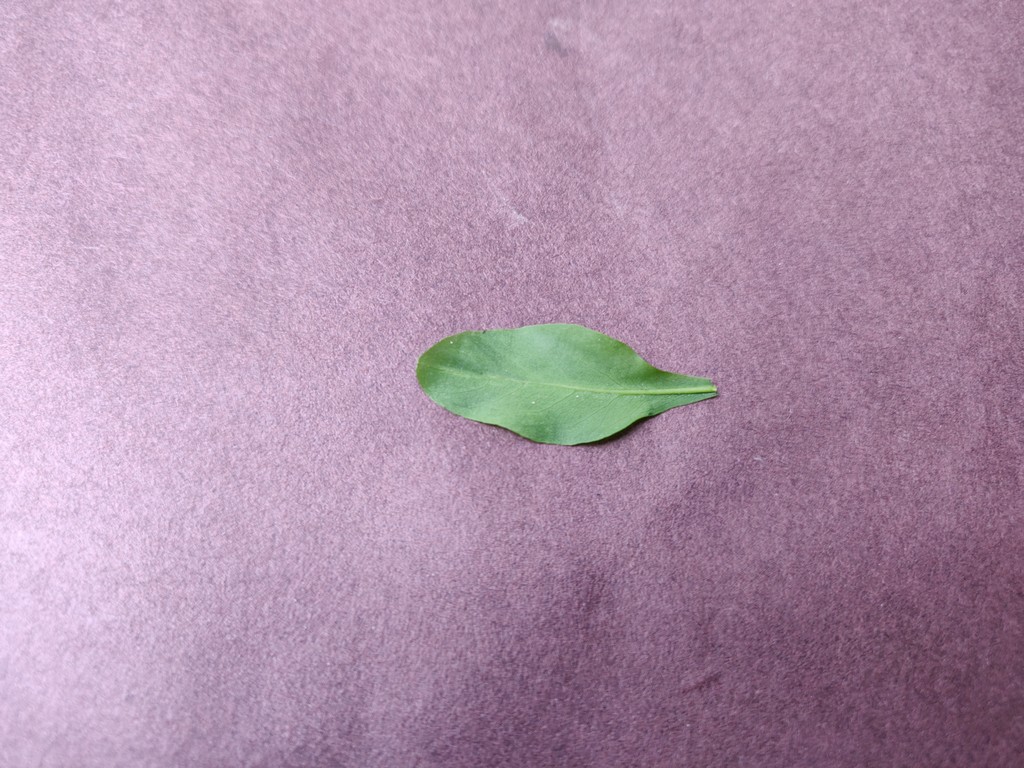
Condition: Healthy
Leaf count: single
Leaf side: back